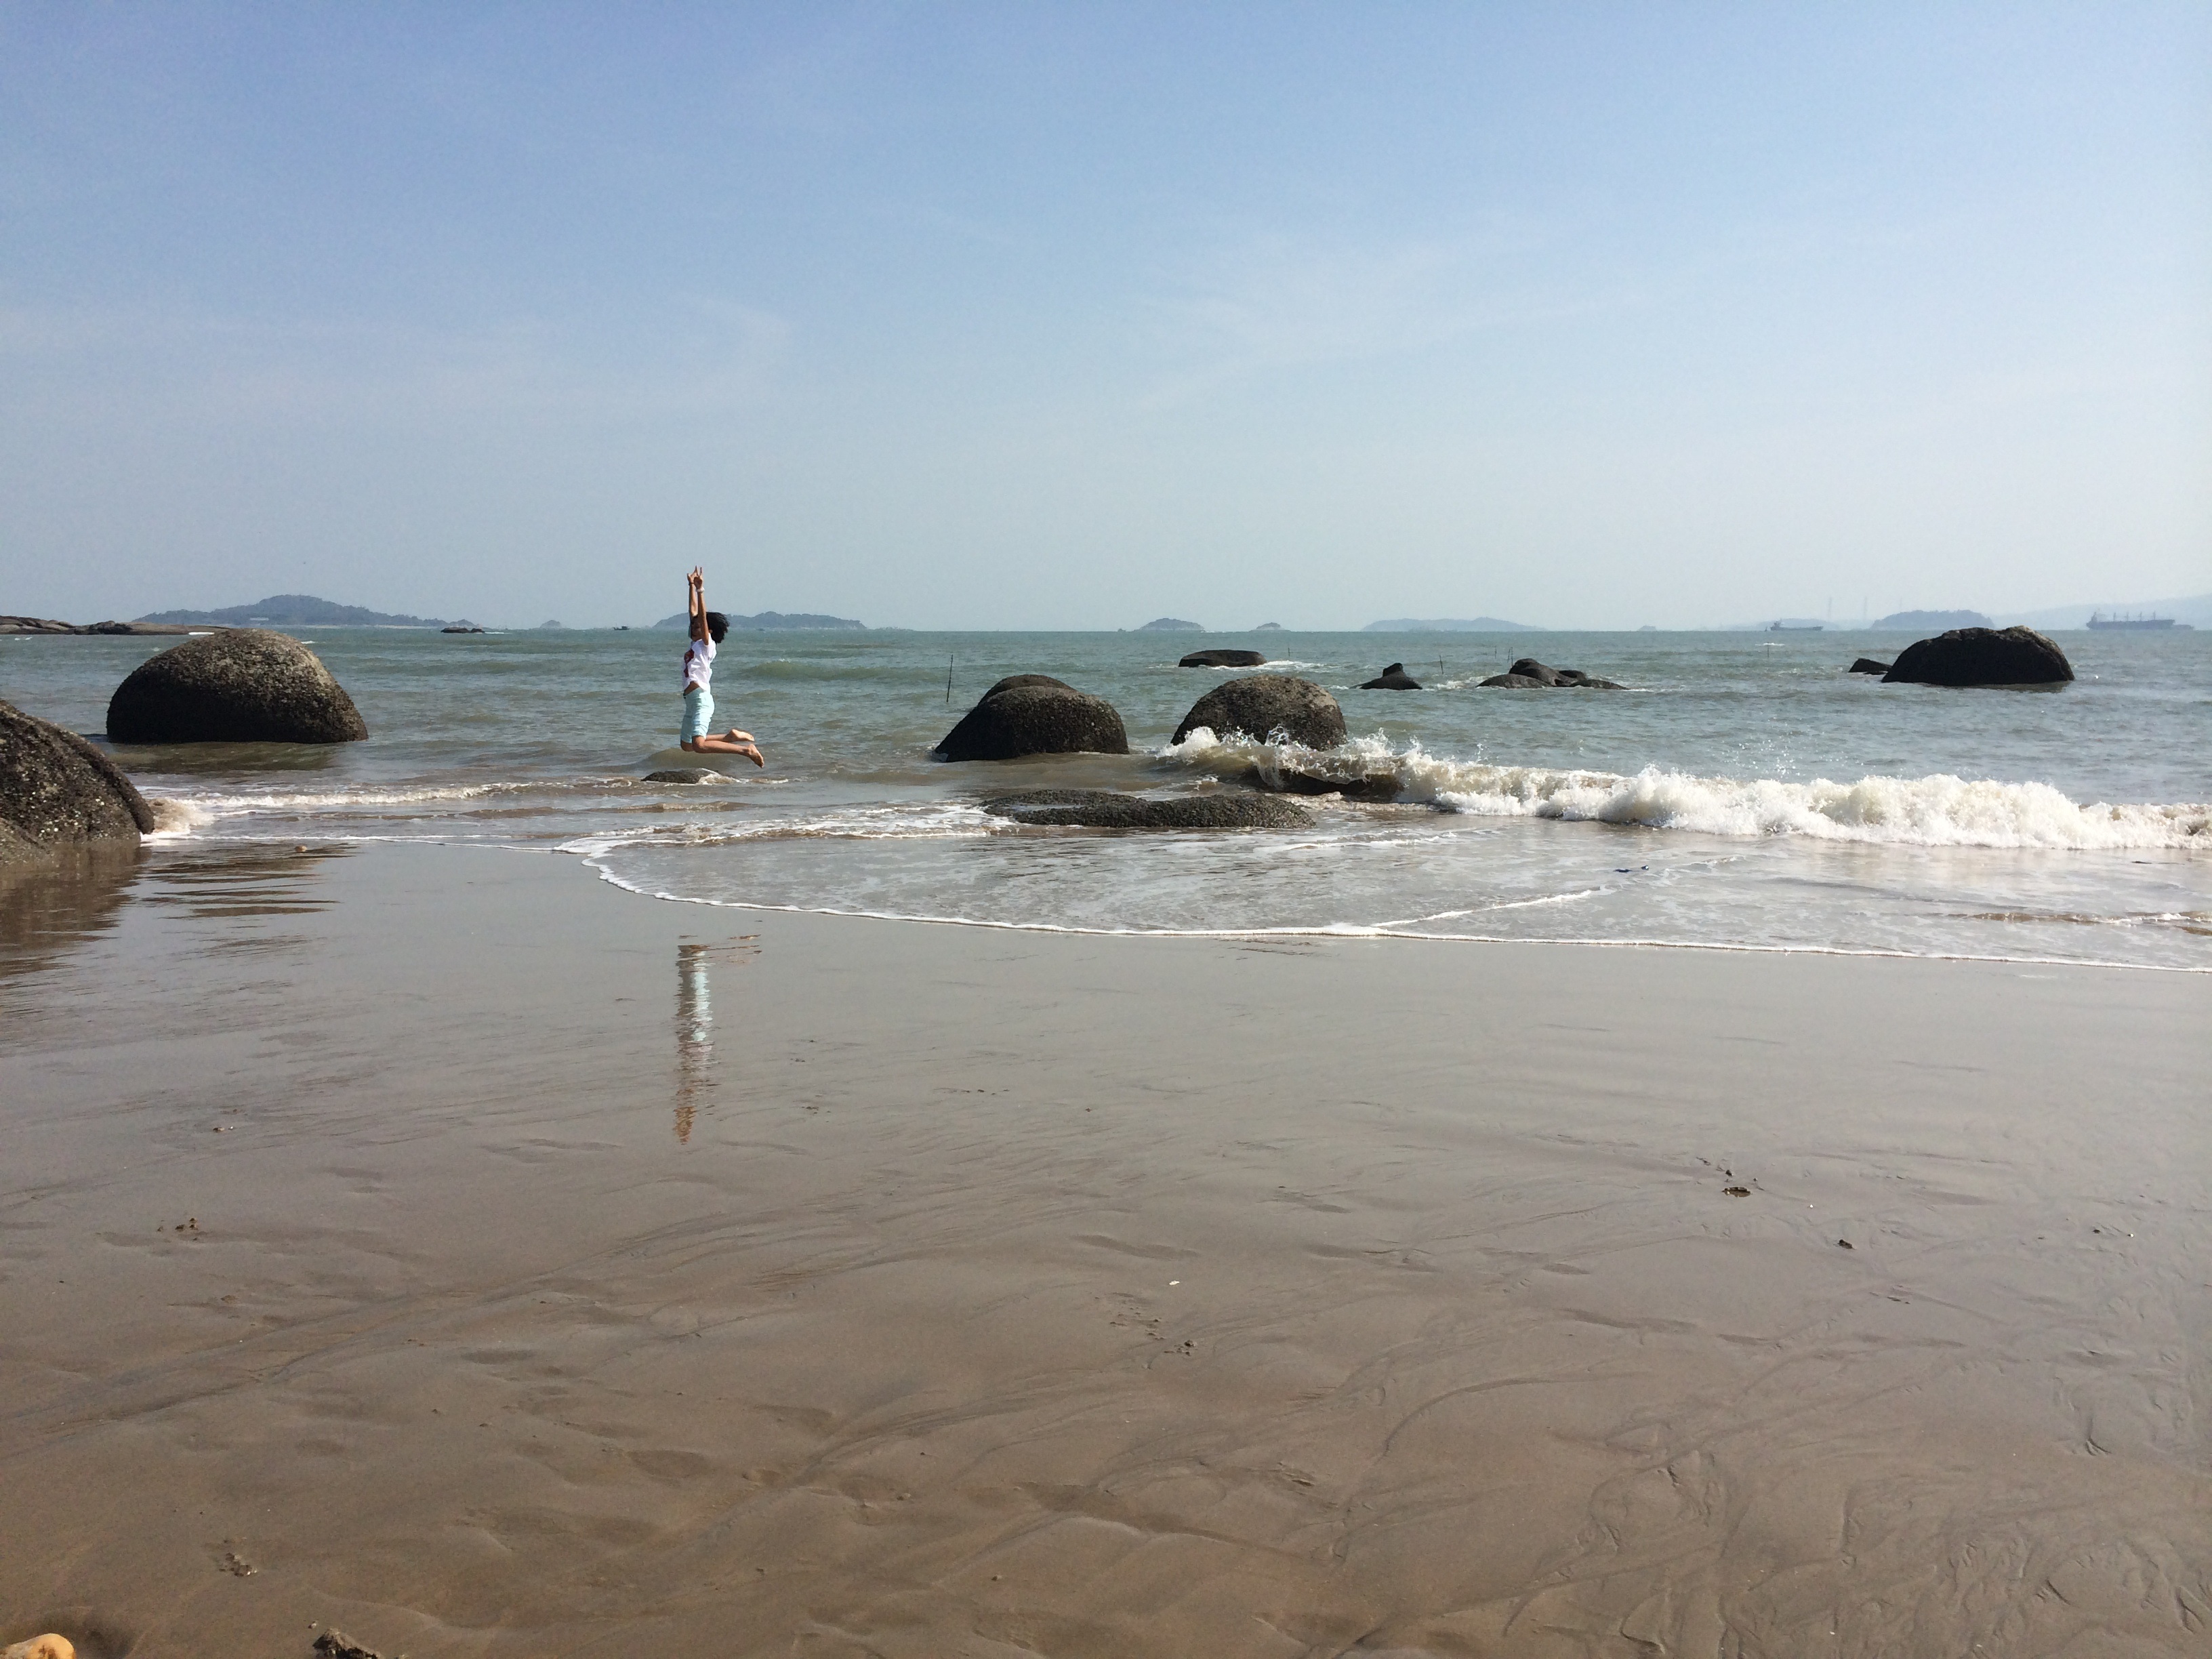
beach, sea, coast, sand, ocean, shore, wave, jump, spray, bay, body of water, reef, kids, cape, sea water, xiamen, wind wave